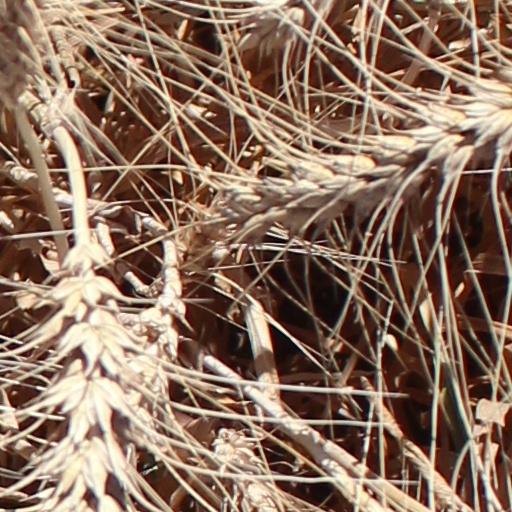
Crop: wheat